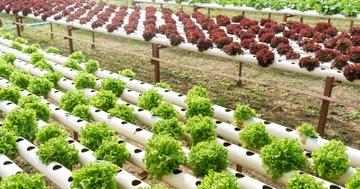
Huu ni mfumo wa kilimo cha kisasa cha [cs]hydrophonic[cs],ambapo mimea hukua bila kutegemea udongo,bali maji yenye virutubisho vya mbolea.Mabomba meupe ya plastiki yametobolewa mashimo,kisha mimea mbalimbali kupandwa.Mimea hiyo inaonekana kuwa na afya nzuri.